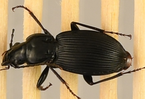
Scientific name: Pterostichus lachrymosus
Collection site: Mountain Lake Biological Station NEON (MLBS), plot MLBS_009